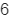
Number: 6